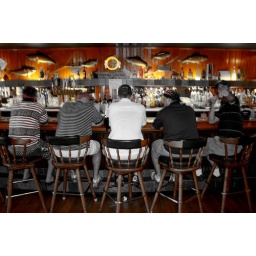
some of my buddies at a bar in eagle river